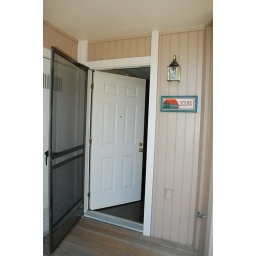
This picture shows the main door to the unit. The door in the left of the picture behind the screen door house a water heater.